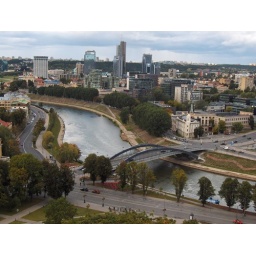
View from the old castle on top of the hill above the church.